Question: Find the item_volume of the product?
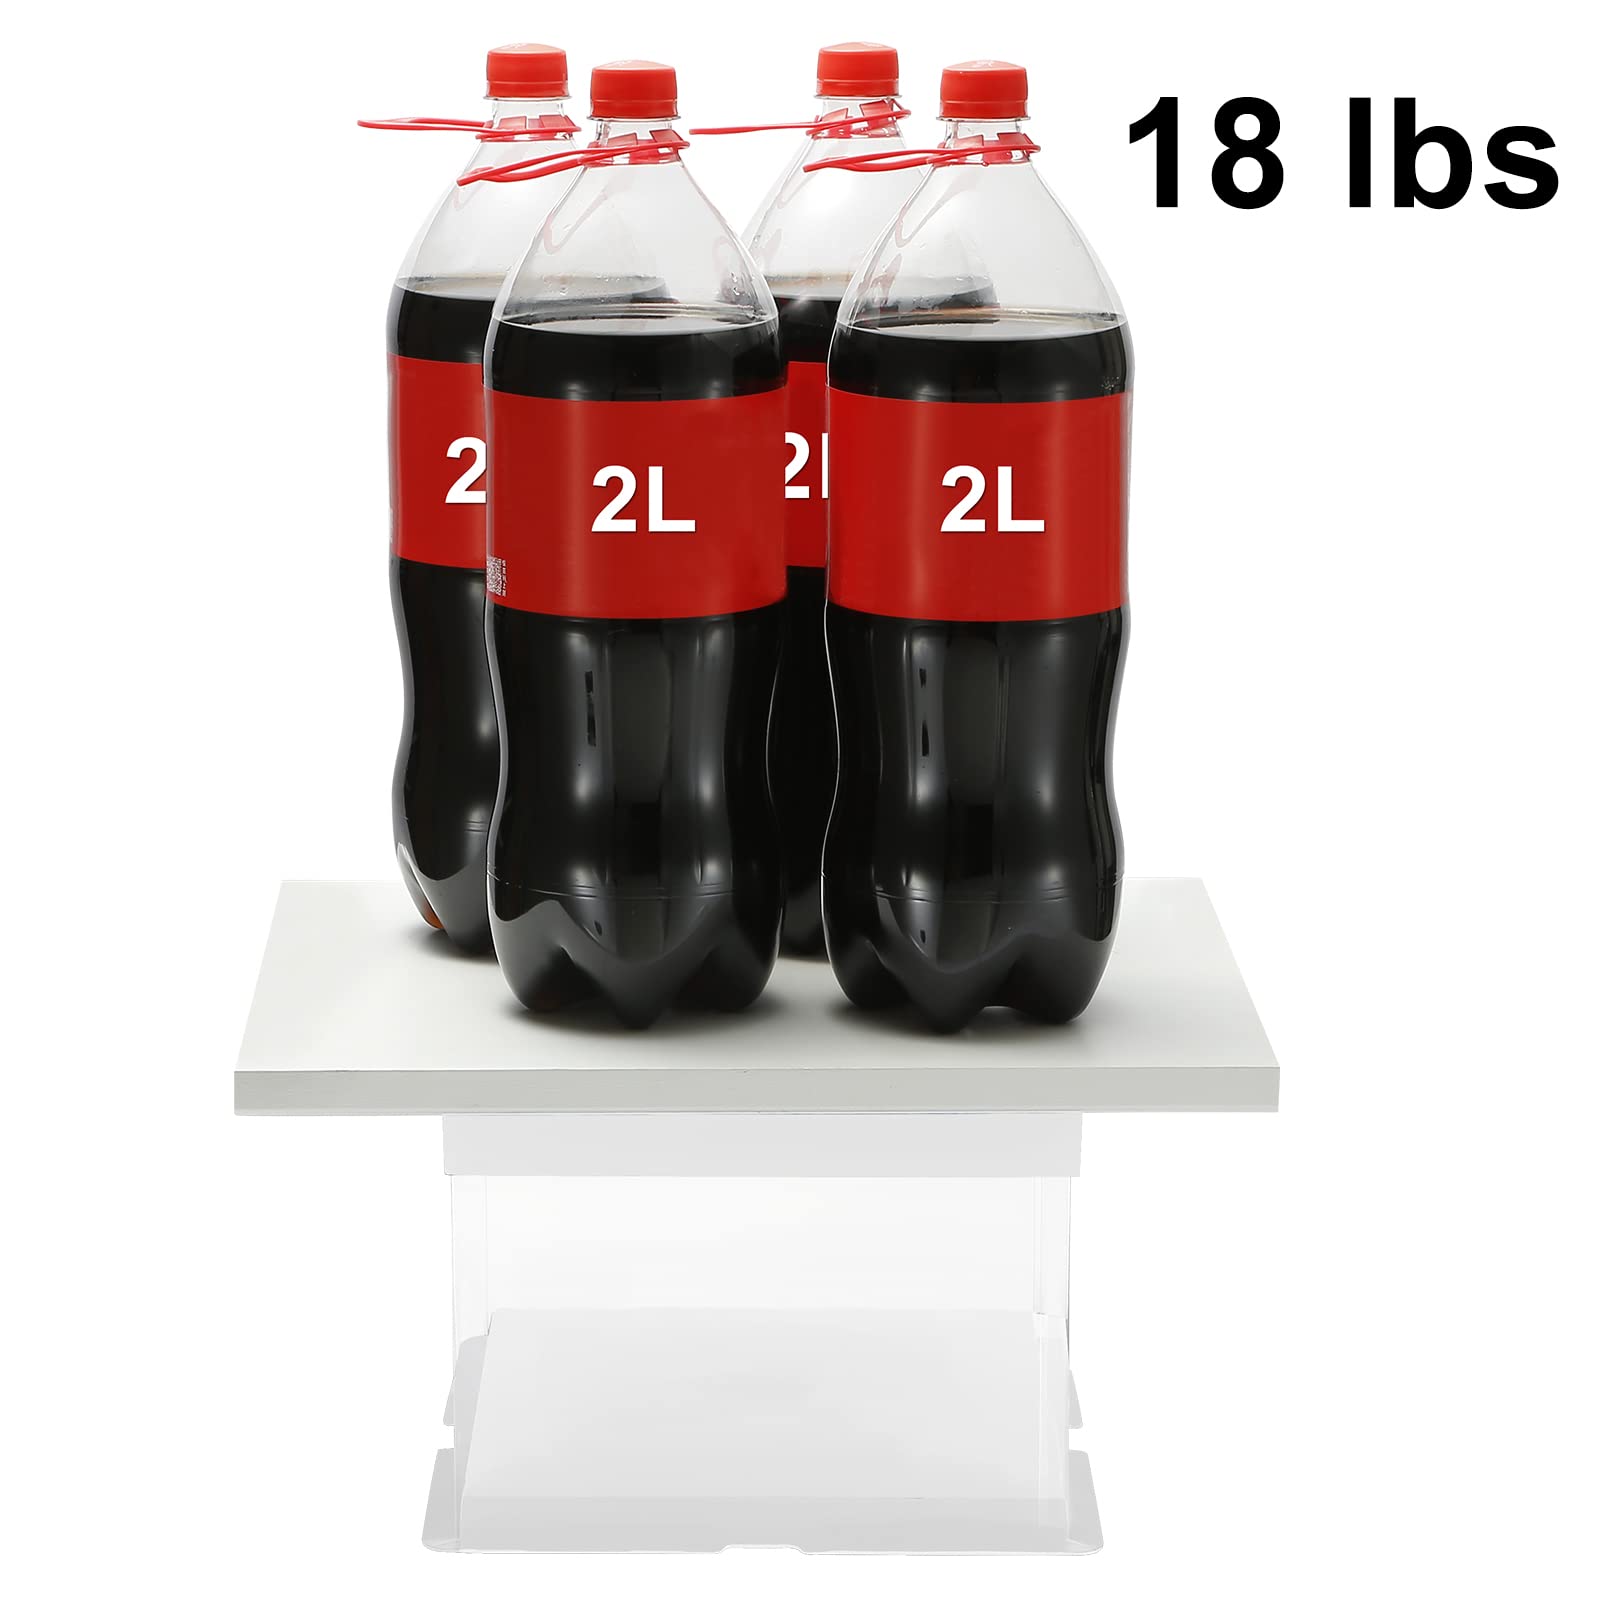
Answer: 2.0 litre